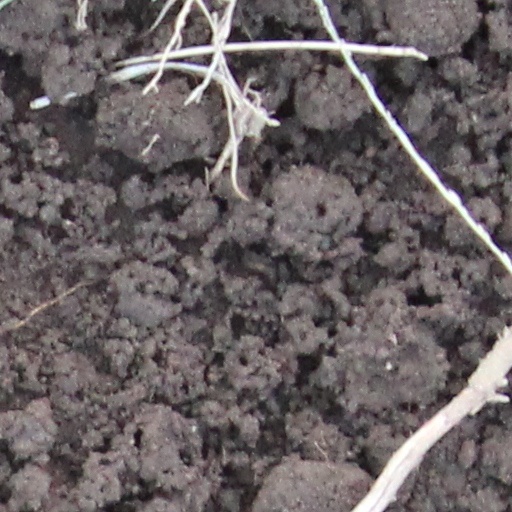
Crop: wheat